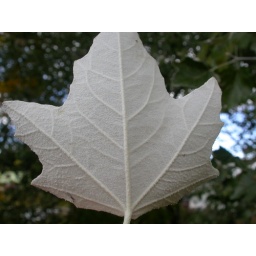
The leaves are conspicuous white lanate below and green above.